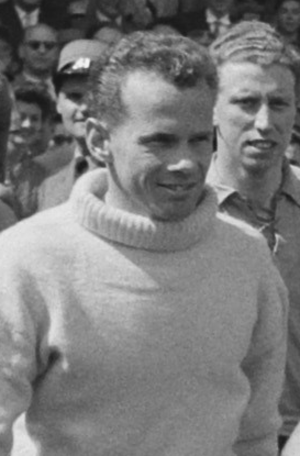
Georges Stuber est un joueur de football suisse né le 11 mai 1925 à Zoug et mort le 16 avril 2006.